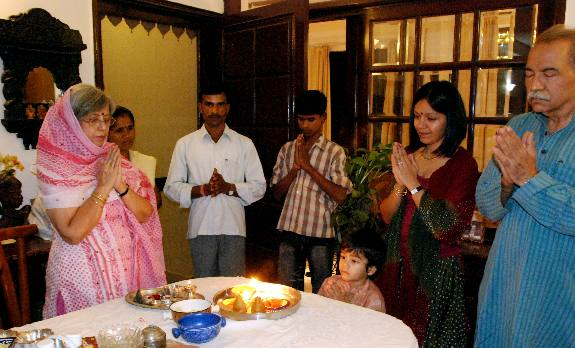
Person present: Yes